Timeline of events following World War II

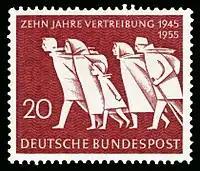
A stamp issued in West Germany to commemorate the victims of the postwar ethnic cleansing.

U.S. President Truman declares: "Although a state of war still exists, it is at this time possible to declare, and I find it to be in the public interest to declare, that hostilities have terminated. Now, therefore, I, Harry S. Truman, President of the United States of America, do hereby proclaim the cessation of hostilities of World War II, effective twelve o'clock noon, December 31, 1946."